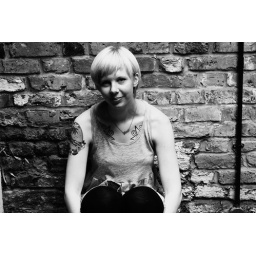
Women in black and white series